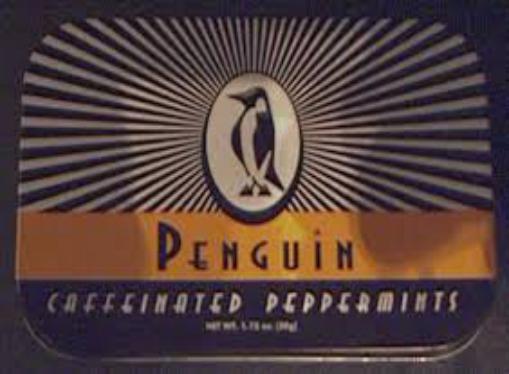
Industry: Food